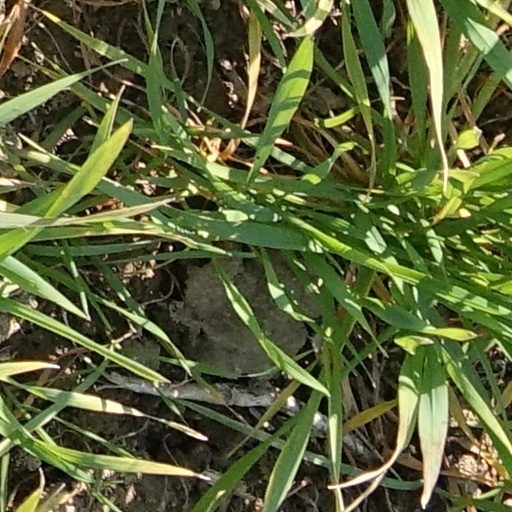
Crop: wheat